Ancient Roman engineering

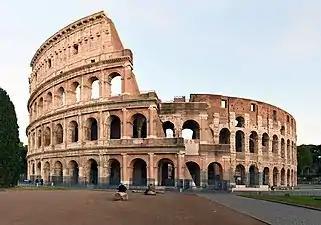
The Colosseum in Rome.

The buildings and architecture of Ancient Rome were impressive. The Circus Maximus, for example, was large enough to be used as a stadium. The Colosseum also provides an example of Roman architecture at its finest. One of many stadiums built by the Romans, the Colosseum exhibits the arches and curves commonly associated with Roman buildings.